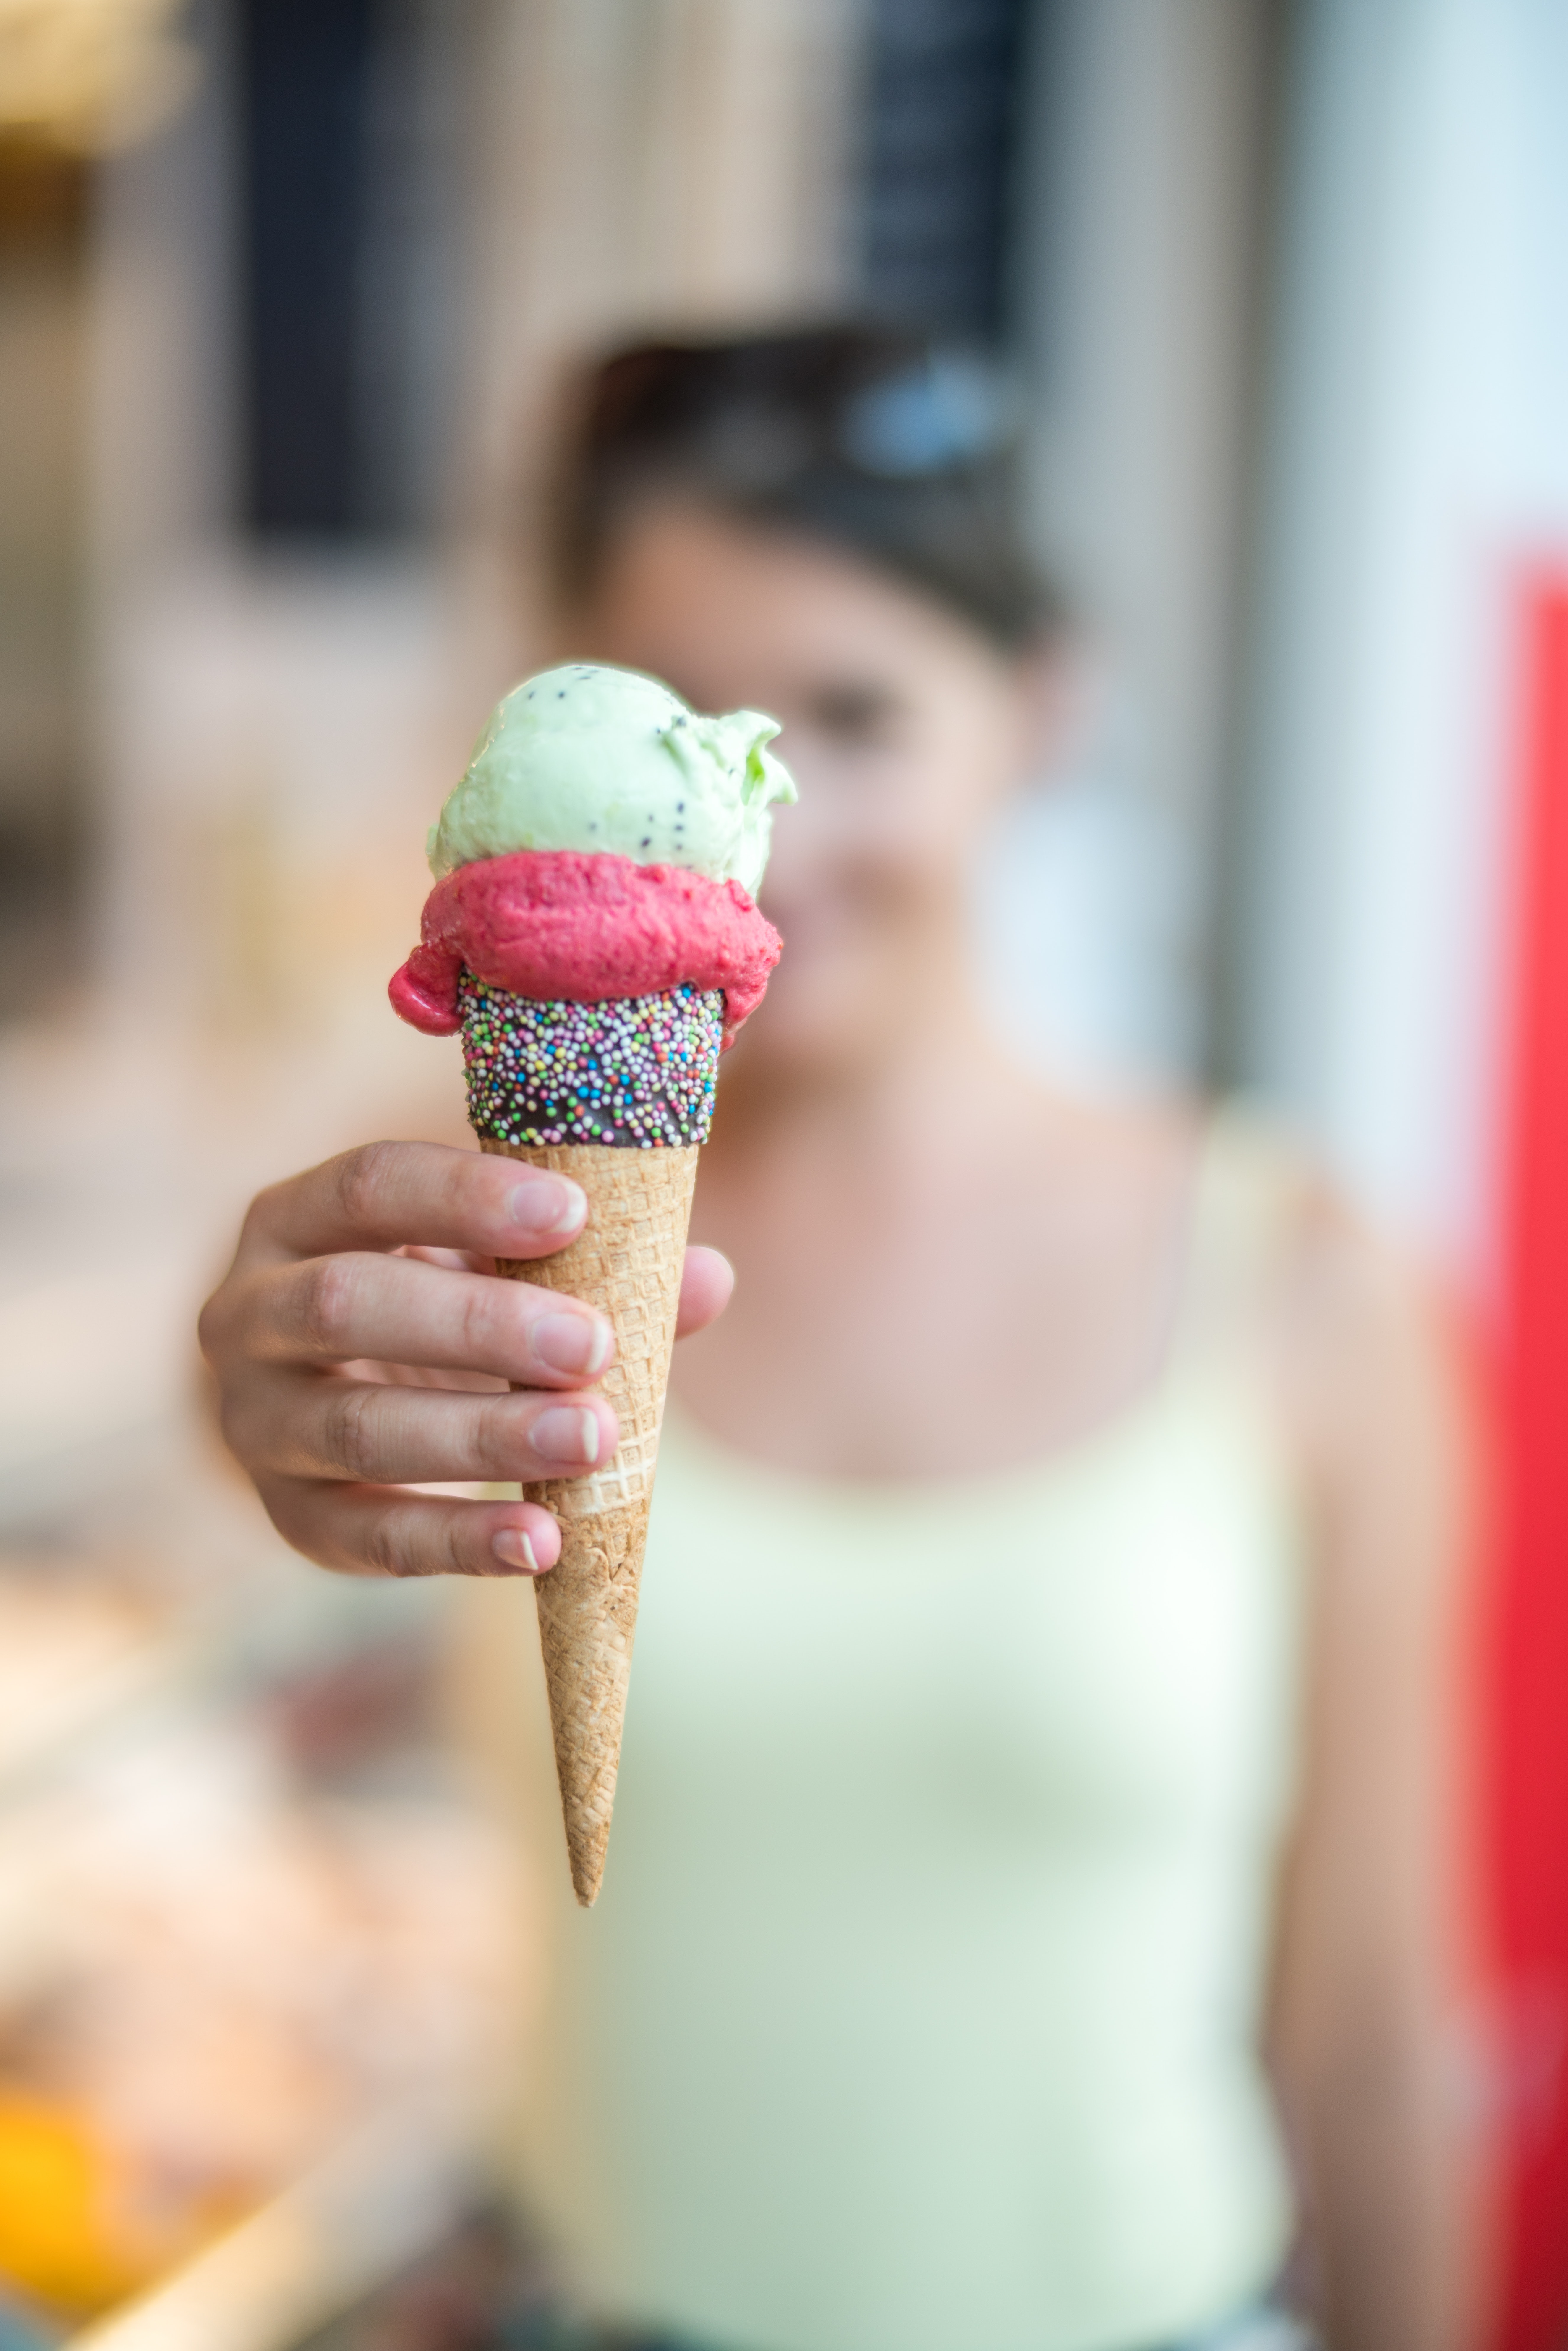
ice cream cone, frozen dessert, sweetness, food, gelato, dessert, dondurma, ice cream, sorbetes, pink, sprinkles, dairy, cuisine, Soft Serve Ice Creams, cream, american food